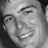
Emotion: happy